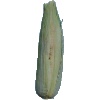
Label: corn_husk